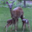
Label: deer